Colby High School (Kansas)

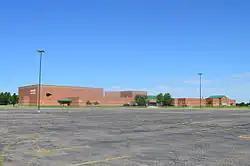
Colby High School (2015)

Colby High School is a public secondary school in Colby, Kansas, United States. It is located at 1890 S. Franklin Avenue, and operated by Colby USD 315 school district. It enrolls approximately 300 students every year. The current principal is Ryan Muhlig.